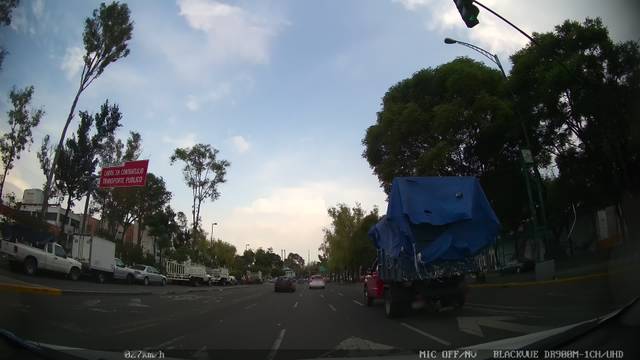
Region: Mexico
Coordinates: 19.411, -99.128